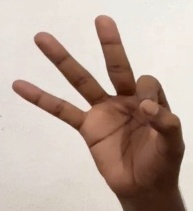
ASL sign: 9